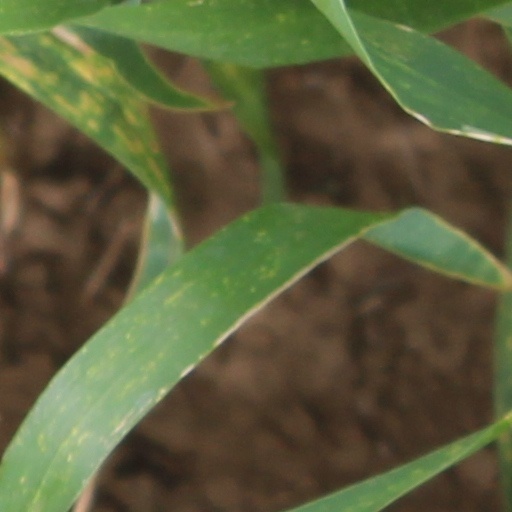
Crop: wheat